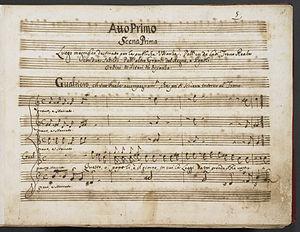
Alessandro Scarlatti est l'un des principaux compositeurs de musique baroque et l'un des premiers grands musiciens classiques.